Varadero

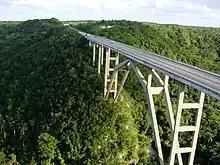
Puente Bacunayagua bridge, outside Varadero

Varadero was mentioned for the first time in 1555. The place was first used as a dry dock (Spanish: "varadero") and the salt mines of the peninsula (closed in 1961) supplied most of the Spanish Latin America Fleet since 1587. However, the foundation date of Varadero as city was only on December 5, 1887, when ten families from the city of Cárdenas obtained a permission to build their vacation homes between today's 42nd and 48th Streets. Varadero village came about in the 1880s as a summer resort. The first homes with red roofs made of wood can still be seen along Avenida 1ra.